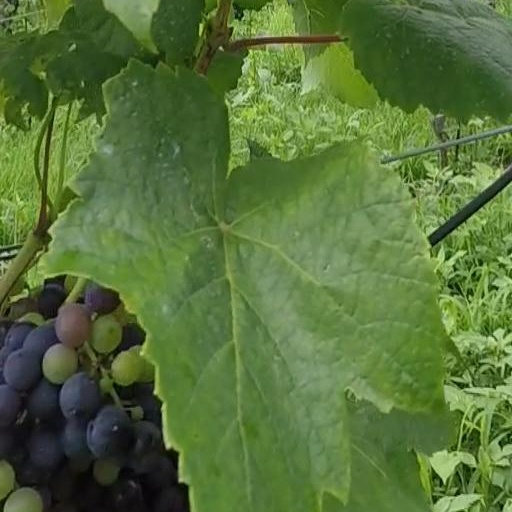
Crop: grape